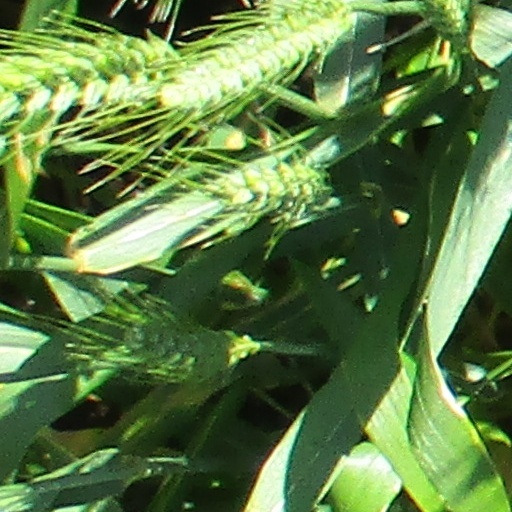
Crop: wheat